Hsp104

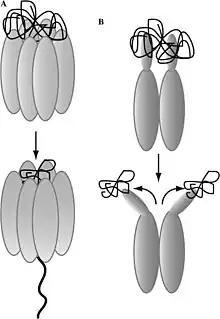
Figure A. Hsp104 Hexamer is encountering an aggregate with a chaperone it is able to extract the single polypeptides. For translocation to happen ATP hydrolysis is occurring and threading is happening to unfold proteins. Figure B. Demonstrates the crowbar model that changes shape due to conformational changes caused by the binding or hydrolysis of ATP breaking the protein aggregate. This is done in the middle of Hsp104 and later the released polypeptides can be refolded.

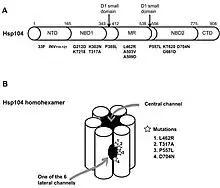
A. Is the monomer of Hsp 104 which is composed of the N-terminal domain. Then NBD1 is shown next and is connected to the NBD2 through the linkage of small domains and middle regions which would be the Tyr residuals. Lastly, you have your C-terminal domain. B. This is the homohexamers composed of six monomers of Hsp104 and this is where they are able to deal with stressors and interact with ATP hydrolysis.

The role of Hsp104 when interaction with Sup35 Prion Propagation is to interact with polymers. When Hsp104 is elevated it is hypothesized that amyloid polymers can be solubilized in misfolded monomers or intermediates, then later can be refolded into non prion monomers. When there is normal amount of Hsp104 the polymer breaks down into oligomeric “seeds”. Low levels of Hsp104 the polymer is not regulates forming aggregates within the cells that can lead to the cells death.